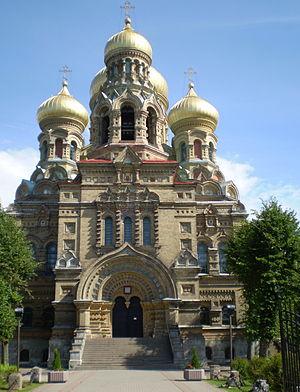
La cathédrale navale Saint-Nicolas est une église russe orthodoxe située en Lettonie sur les bords de la mer Baltique dans la ville portuaire de Liepaja. Elle dépend de l'archidiocèse orthodoxe de Riga.
Cet article traite des religions ou phénomènes religieux, passés et présents, des populations sur le territoire de l'actuelle Lettonie.